Wickham trolley

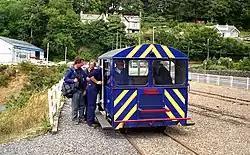
Wickham Railcar, Laxey

Wickham built their first railcar in April 1922 for the gauge Taltal Railway in Chile. This was powered by a Dorman engine, and had two transverse bench seats with reversible backrest so the occupants could face forward when travelling in either direction. Although bearing works number 1, it was classed as a Type 10 rail trolley.